Anscar Chupungco

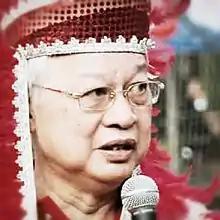
Anscar Chupungco

Dom Anscar Javier Chupungco, , (10 November 1939 - 9 January 2013) was a Filipino Benedictine monk, who was a noted liturgist, theologian and a mentor to all Filipino liturgists and countless students of the Pontifical Atheneum of St. Anselm in Rome and San Beda University in Manila. He was known for integrating local customs and traditions into the Catholic Mass.